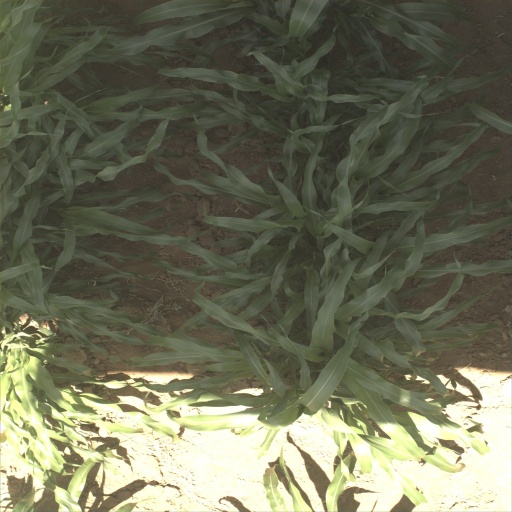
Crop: sorghum